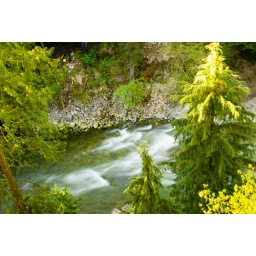
the river under the capilano suspension bridge with a slow shutter speed